Lee E. Emerson

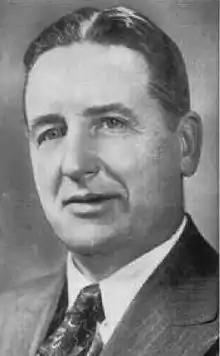

Lee Earl Emerson (December 19, 1898 – May 21, 1976) was an American politician who served in both the Vermont House of Representatives and the Vermont Senate. A member of the Republican Party, he was the 63rd Lieutenant Governor of Vermont and the 69th governor of Vermont. When he was first elected in the 1950 Vermont gubernatorial election, he received over 70% of the vote, a feat not equaled until 1992 (by Howard Dean) and not until 2022 by a Republican (Phil Scott). Despite his success in 1950, he lost the Republican primary for U.S. Senate in Vermont in 1958 to Congressman Winston L. Prouty. He also lost the 1960 primary for Vermont's seat in the U.S. House of Representatives to incumbent Governor Robert T. Stafford.